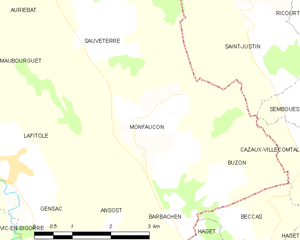
Carte des communes françaises
Monfaucon est une commune française située dans le département des Hautes-Pyrénées, en région Occitanie.